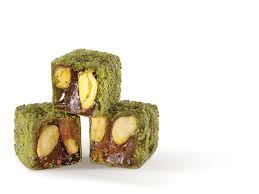
Yemek: lokum